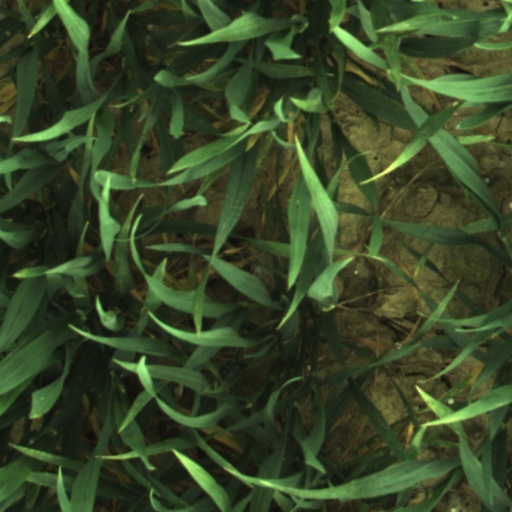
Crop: wheat